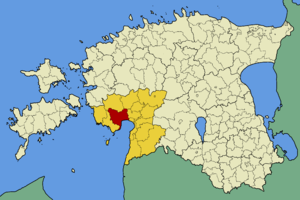
La Halinga de Audru est une municipalité rurale d'Estonie située dans le Comté de Pärnu. Elle s'étend sur une superficie de 379 km² et a 5 344 habitants au 1ᵉʳ janvier 2012.